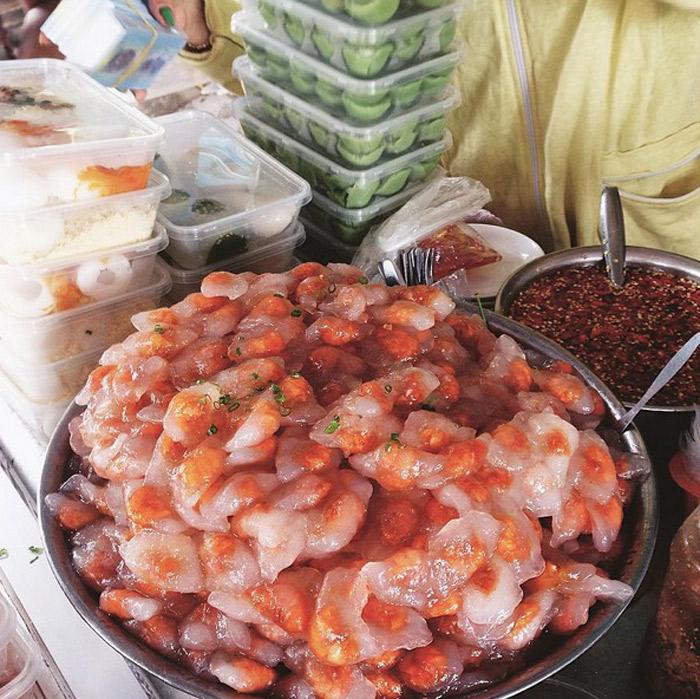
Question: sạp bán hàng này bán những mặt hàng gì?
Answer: bán thực phẩm ăn uống